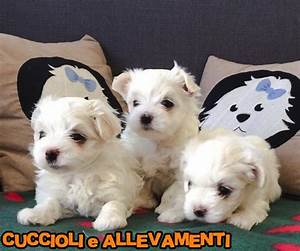
Label: cane